Criminal Minds season 1

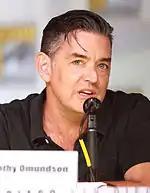
"Psych" star Timothy Omundson appears in the episode "L.D.S.K." as Phillip Dowd.

In the episode "L.D.S.K.", Marcus Giamatti guest-starred as Barry Landman, a narcissistic trauma surgeon suspected of committing several shootings. Paula Newsome portrays Detective Shea Calvin, who leads the investigation of the shootings. In the episode "The Fox", Neal Jones guest-starred as one of the series' most notorious criminals, Karl Arnold, aka "The Fox", a serial killer who murders entire families. Tony Todd guest-starred as Eric Miller, a man who was wrongfully imprisoned for the murder of his family. In the episode "Natural Born Killer", Patrick Kilpatrick guest-starred as Vincent Perotta, a professional hitman who abducts FBI agent Josh Cramer of the Organized Crime Unit. Francesco Quinn guest-starred as Michael Russo, a mob boss who hires Perotta to abduct Cramer.